List of MNL48 live performances

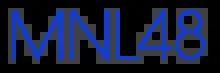
The group's logo

This is the list of live performances by the all-girl Filipino idol group MNL48. The group held their first mini concert, "MNL48: Christmas Mini Concert 2015" on December 24, 2015, at Movie Stars Cafe, Quezon City. It is their first ever live concert since their debut on April 28, 2015. They also had their first international concert with AKB4 Group, "AKB48 Group Asia Festival 2019 in Bangkok" on January 27, 2019, at Impact Arena Muang Thong Thani Bangkok, Thailand. On April 6 of the same year, MNL48 held their first major concert, "MNL48 First Generation: Living the Dream Concert" at New Frontier Theater, Quezon City. On December 20, 2020, the group had their first fundraising concert, "KTnX ANG BABAIT NINYO: THE KTX FUNDRAISING CHRISTMAS SPECIAL — P-Pop Rise" with P-pop groups Bini, BGYO, and PHP.